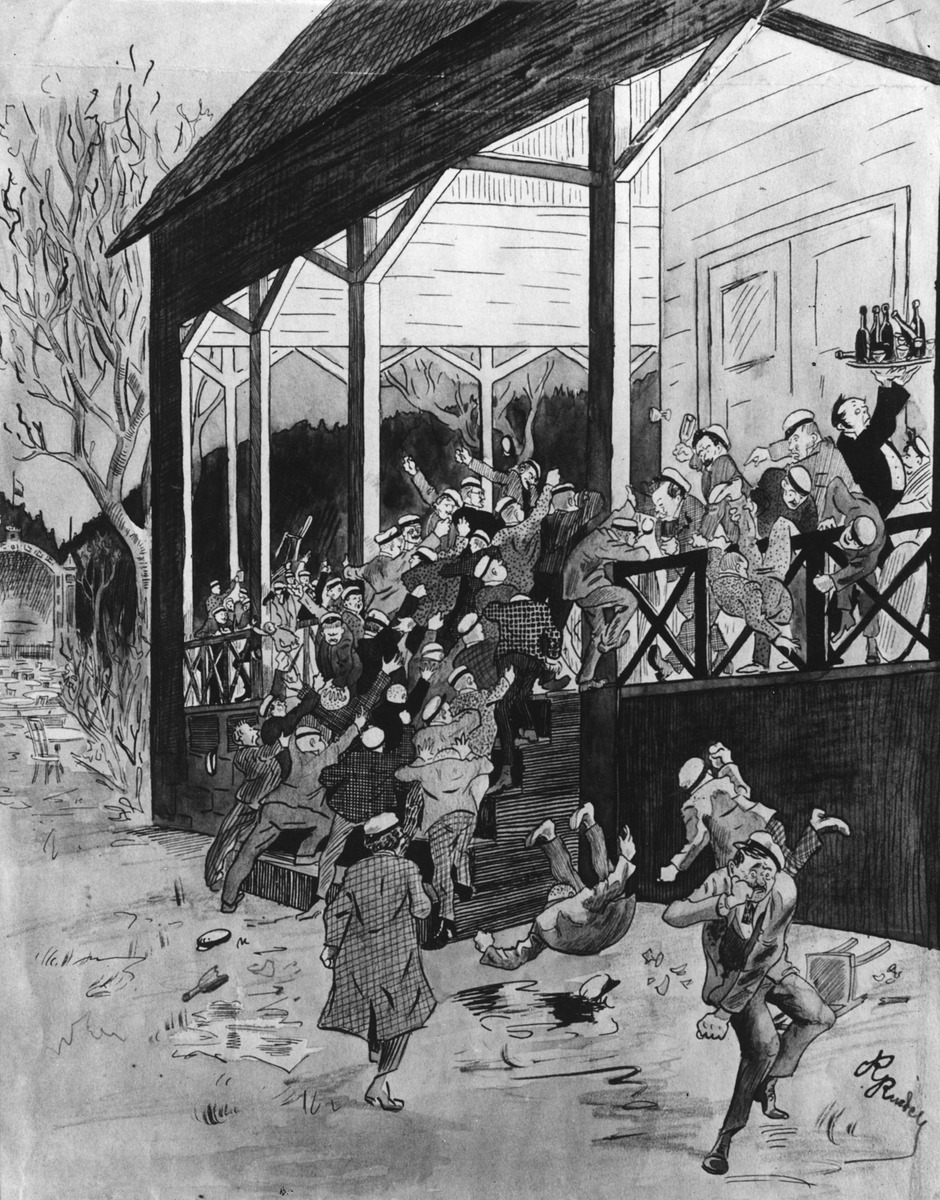
Vapunviettoa 1880-luvulla
sisällön kuvaus: Vapunviettoa 1880-luvulla. Piirtänyt R. Rindell. mustavalkoinen
Ajankohta: kuvausaika 1880 -luku
Aiheet: Rindell, R., vuotuisjuhlat vappu, ylioppilaat, piirustukset, ravintolat, alkoholi, juhlat, kielelliset väestöryhmät, kielivähemmistöt, kielikysymys kielipolitiikka